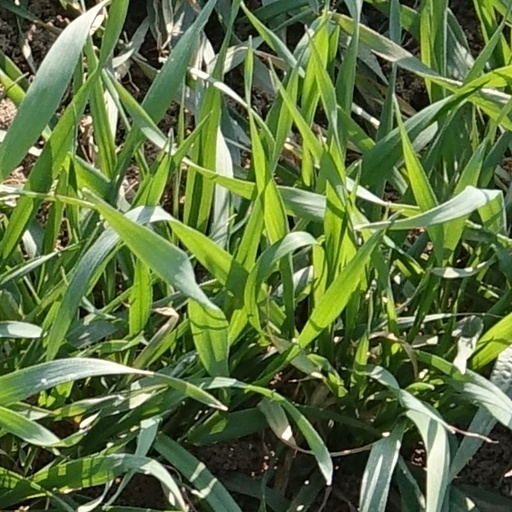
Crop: wheat